Francisca Linconao

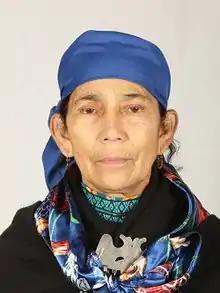

Francisca Linconao Huircapán (born September 18, 1958), also known as Machi Linconao, is a "machi" (a Mapuche spiritual authority) and human rights activist in Chile. She became the first Indigenous rights defender in Chile to successfully invoke the 1989 Indigenous and Tribal Peoples Convention when she sued to stop a company from logging a forest adjacent to her community. In 2021, she was elected as a representative of the Mapuche people to the Chilean Constitutional Convention election.